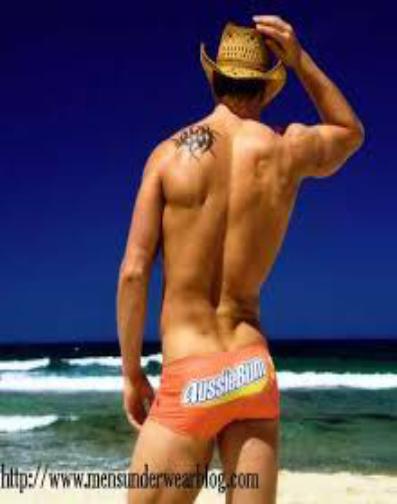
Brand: aussieBum
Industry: Clothes